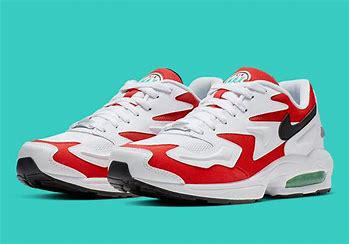
Brand: Nike
Model: Air MAX2 Light